Bep Voskuijl

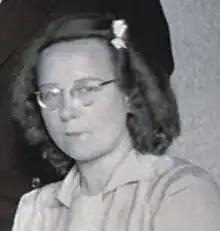
Voskuijl in 1945

Elisabeth "Bep" Voskuijl (5 July 1919 – 6 May 1983) was a resident of Amsterdam who helped conceal Anne Frank and her family from Nazi persecution during the occupation of the Netherlands. In the early versions of "Het Achterhuis", known in English as "The Diary of a Young Girl", she was given the pseudonym "Elli Vossen".